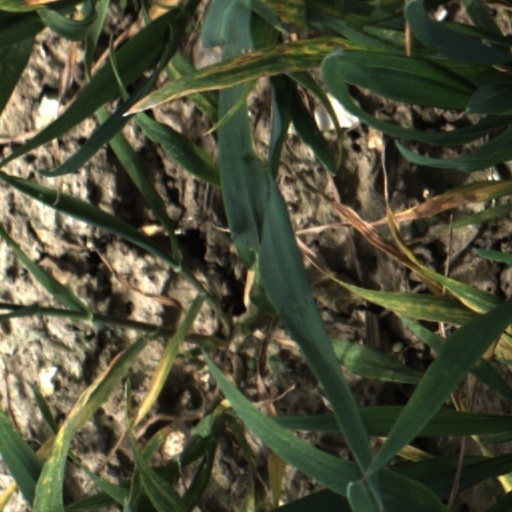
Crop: wheat